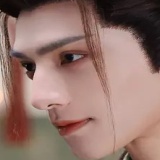
diễn viên La Vân Hi